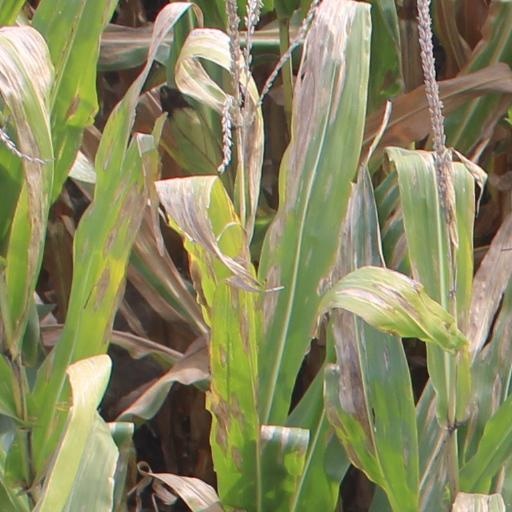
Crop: maize; corn